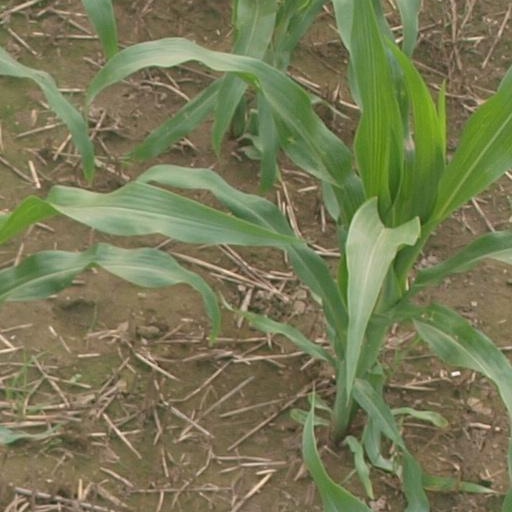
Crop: maize; corn